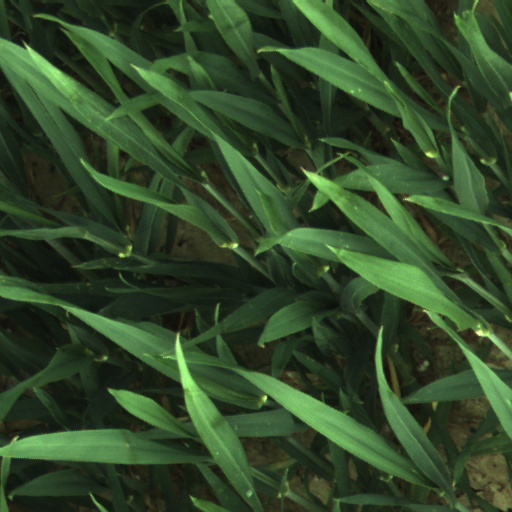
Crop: wheat